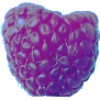
Label: Raspberry 1